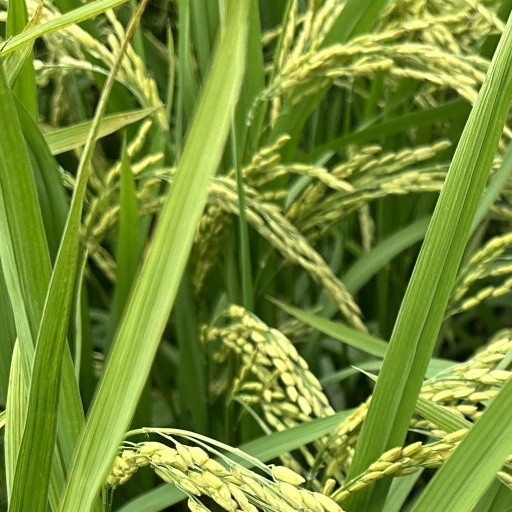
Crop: rice